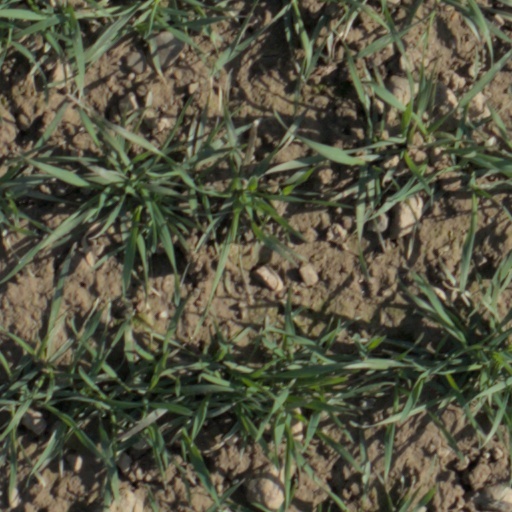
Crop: wheat